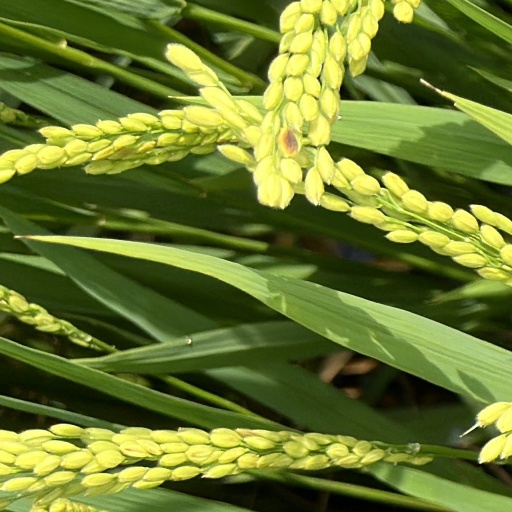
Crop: rice